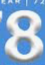
Number: 8